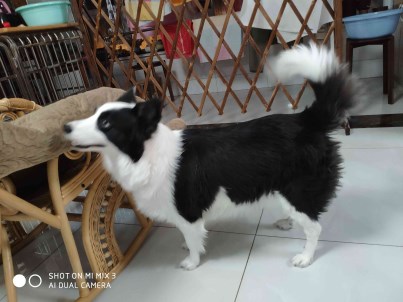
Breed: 2594-n000109-Border_collie